Bridled nail-tail wallaby

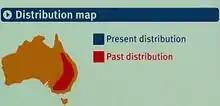
Map showing past and present distribution of the bridled nailtail wallaby

At the time of European settlement of Australia, bridled nail-tail wallabies were common all along the East Australian coastline region to the west of the Great Dividing Range. Naturalists in the 19th century reported that the species ranged from the Murray River region of Victoria through central New South Wales to Charters Towers in Queensland.